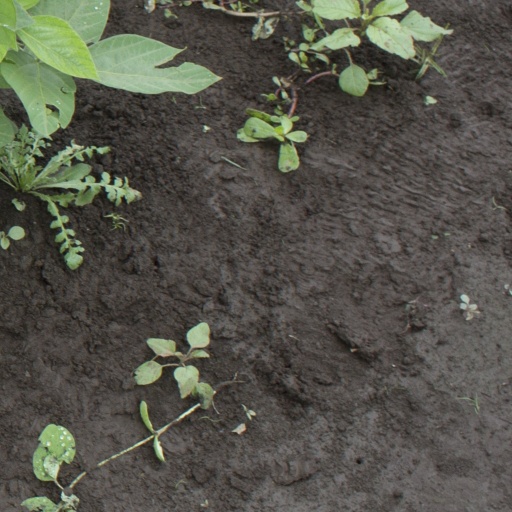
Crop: soybean